58 Joralemon Street

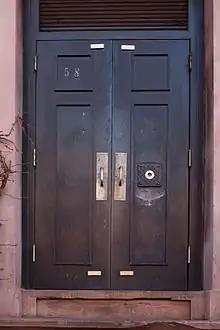
The door to 58 Joralemon

Through acquisitions, the property passed to the New York City Board of Transportation in 1940 and to the New York City Transit Authority in 1953, its current owner. it was valued at $2.8 million. The exterior facade and black Lexan windows are the result of a 1999 agreement with the Landmarks Preservation Commission to help the facility blend into the neighborhood as a fake building, which is a city-landmarked historic district.